Food

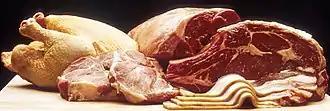
Various raw meats

Animals are used as food either directly or indirectly. This includes meat, eggs, shellfish and dairy products like milk and cheese. They are an important source of protein and are considered complete proteins for human consumption as they contain all the essential amino acids that the human body needs. One steak, chicken breast or pork chop contains about 30 grams of protein. One large egg has 7 grams of protein. A serving of cheese has about 15 grams of protein. And of milk has about 8 grams of protein. Other nutrients found in animal products include calories, fat, essential vitamins (including B12) and minerals (including zinc, iron, calcium, magnesium).